Depressaria albipunctella

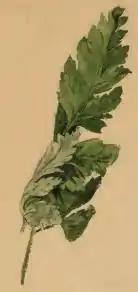
A leaf of "Anthriscus sylvestris" folded by larva

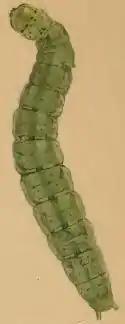
Larva

The wingspan is 19–22 mm. Adults are on wing from early August to late November and after hibernating again from March to May in one generation per year.